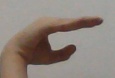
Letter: jeem